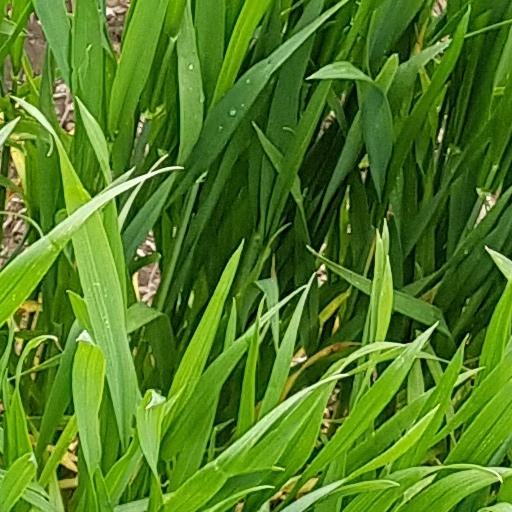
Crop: wheat